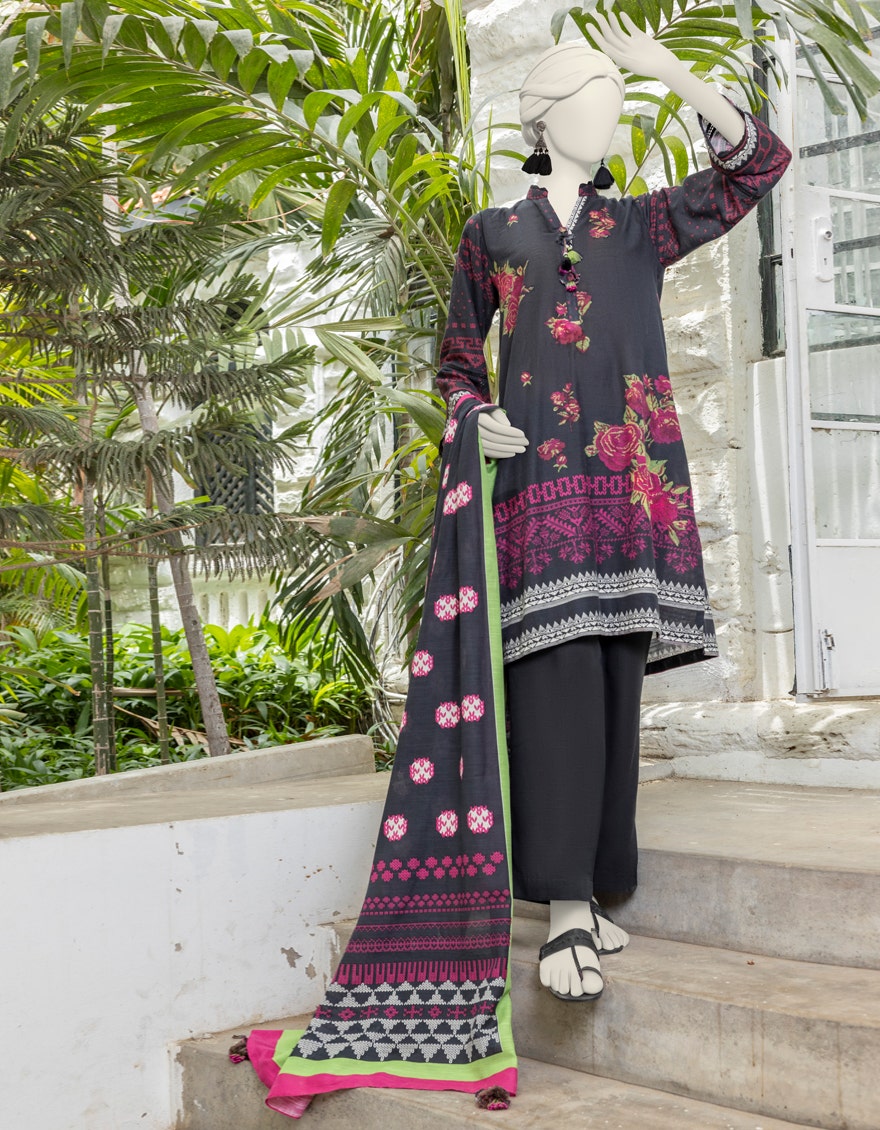
black multi lawn suit